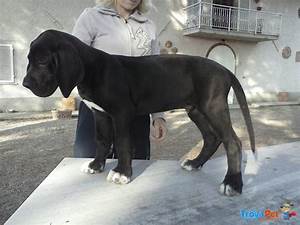
Label: dog